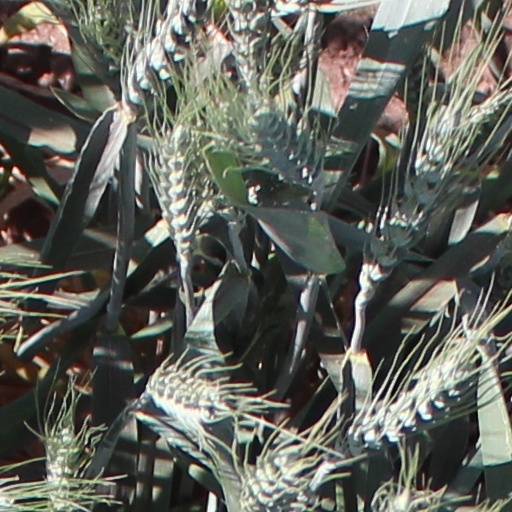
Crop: wheat